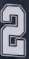
Number: 2